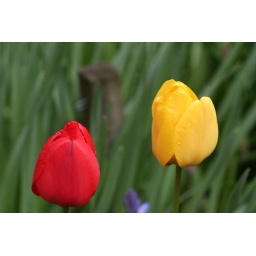
two red and yellow garden tulips, in the morning dew. hawick, scottish borders, scotland.